2015 World Rowing Championships

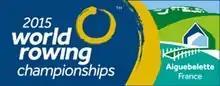

The 2015 World Rowing Championships were World Rowing Championships that were held from 30 August to 6 September 2015 at the Lac d'Aiguebelette, Aiguebelette-le-Lac in France.